Rediscovery of Sargon II

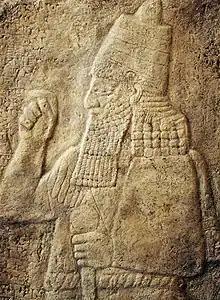
Disturbed by the manner of his father's death, Sargon II's son Sennacherib ( BC; pictured), spent much effort to distance himself from his father and rid the Neo-Assyrian Empire of Sargon's work

Sargon II acceded to the throne of the Neo-Assyrian Empire in 722 BC. By the time of his death in 705, he had ruled the empire with remarkable success for 17 years. Sargon significantly expanded the empire's borders, defeated its most prominent enemies and founded a new capital city named after himself, Dur-Sharrukin. His final military campaign, directed to the notoriously difficult to control region of Tabal in southeastern Anatolia, ended in disaster as the Assyrian camp was attacked by Gurdî of Kulumma and Sargon was killed in the fighting, with the soldiers unable to retrieve his body.